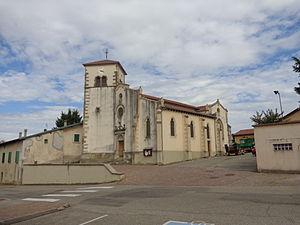
Église Saint-Roch de Diémoz This building is inscrit au titre des Monuments Historiques. It is indexed in the Base Mérimée, a database of architectural heritage maintained by the French Ministry of Culture,
Diémoz est une commune française située dans le département de l'Isère en région Auvergne-Rhône-Alpes.
Cet article recense les monuments historiques de l'Isère, en France.